Question: Please indicate a possible affordance area of toothbrush that can be used for holding
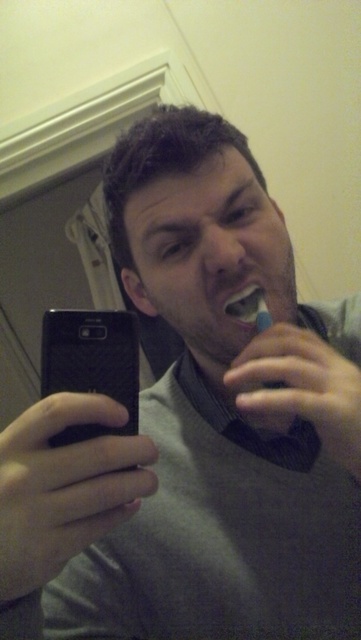
Answer: [251, 296, 287, 423]